Desquamation

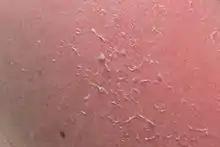

Desquamation, or peeling skin, is the shedding of dead cells from the outermost layer of skin.